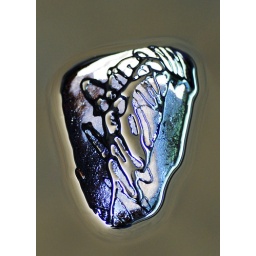
A rock sitting in a pool of crude oil near the Los Padres national forest in California